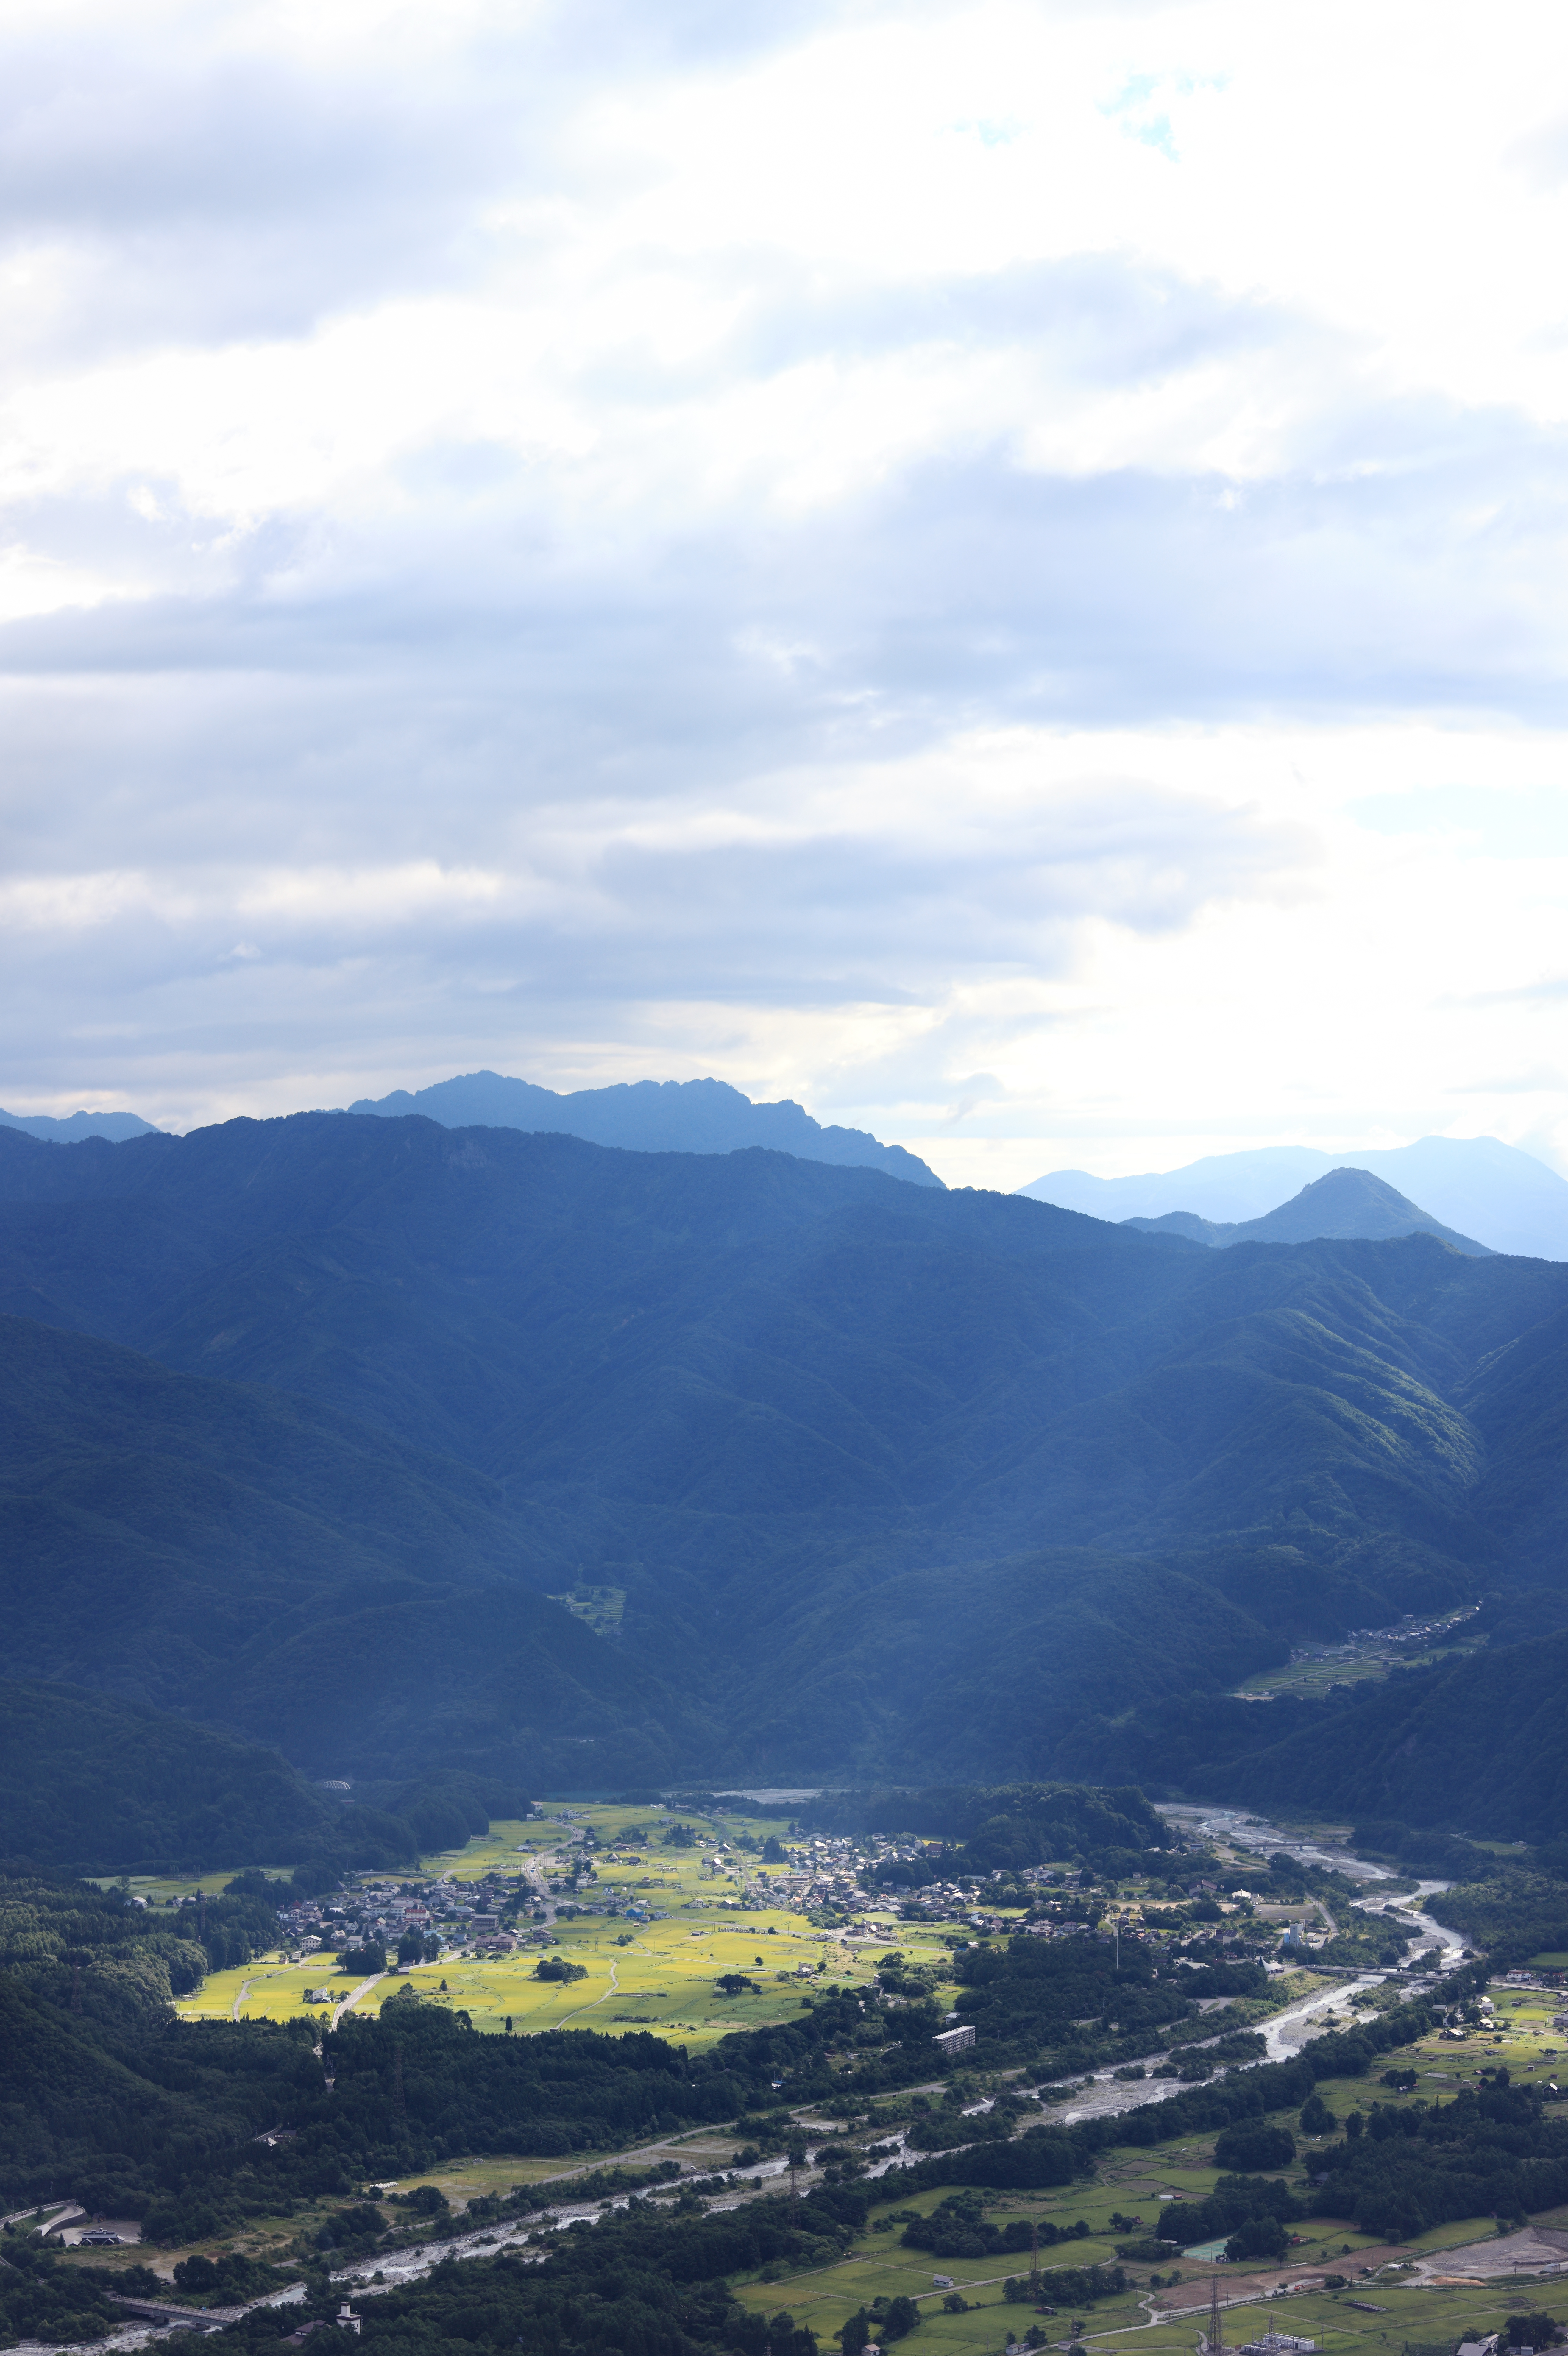
landscape, mountain, light, cloud, sky, hill, view, valley, mountain range, panorama, high, ridge, summit, alps, plateau, photomerge, 5d, shaft, hires, fell, markii, pano, hi, res, resolution, stitch, hakuba, nagano, happoone, kitaazumi, landform, aerial photography, mountain pass, geographical feature, atmospheric phenomenon, atmosphere of earth, mountainous landforms